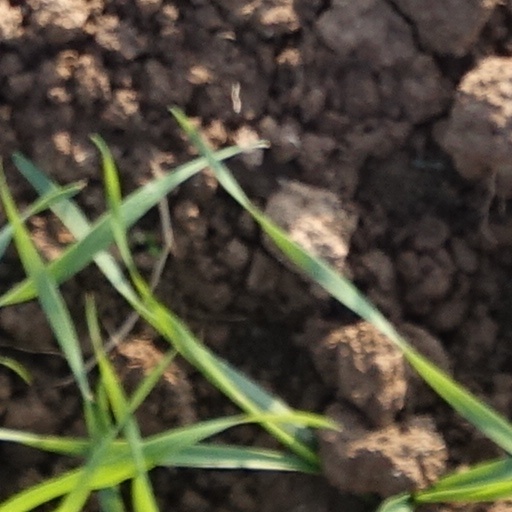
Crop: wheat